Religion in India

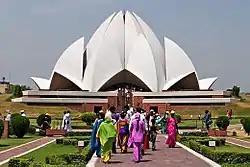
The Baháʼí Faith's Lotus Temple in Delhi, India

Jainism is a non-theistic Indian religion and philosophical system originating in Iron Age India. Jains compose 0.4% (around 4.45 million) of India's population, and are concentrated in the states of Gujarat, Karnataka, Madhya Pradesh, Maharashtra, and Rajasthan.